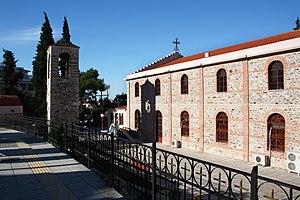
Pyléa est une ancienne municipalité de Grèce ayant, en 2001, 22 744 habitants.